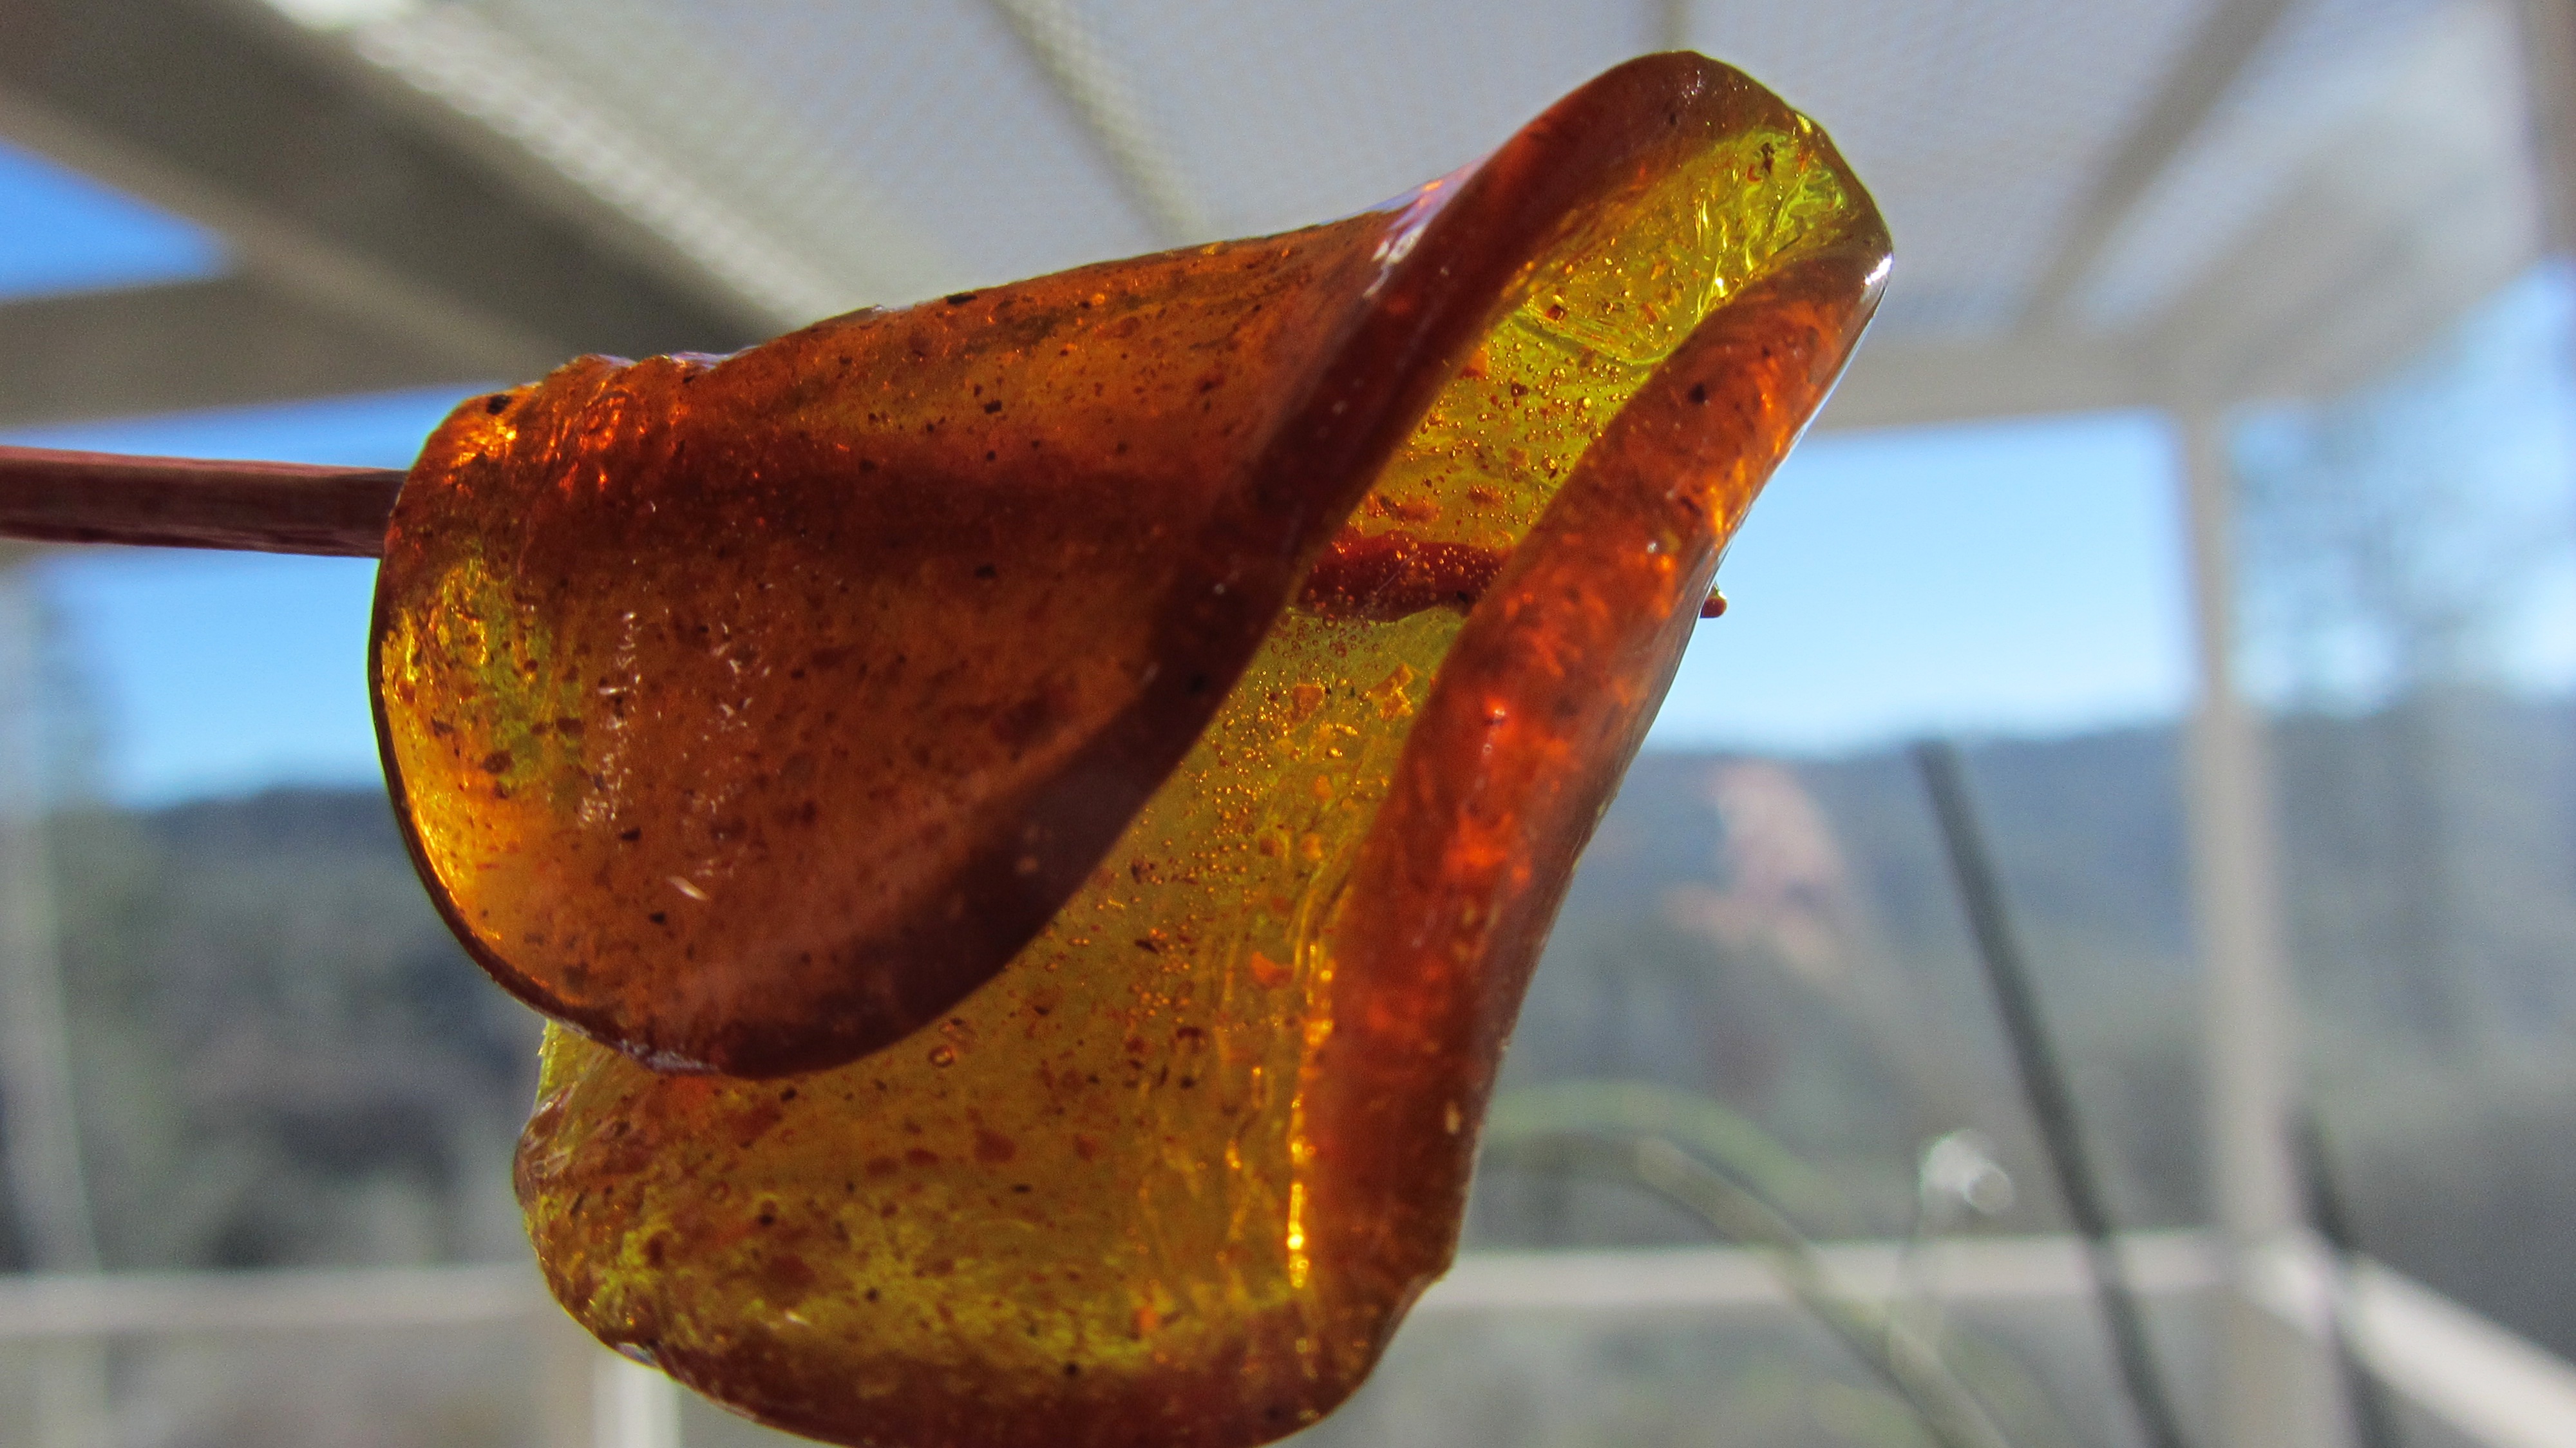
sweet, round, orange, food, golden, produce, colorful, yellow, gourmet, snack, dessert, circle, close up, translucent, sugar, candy, confection, shiny, treat, carmel, macro photography, herbal, hard candy